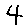
Label: 4